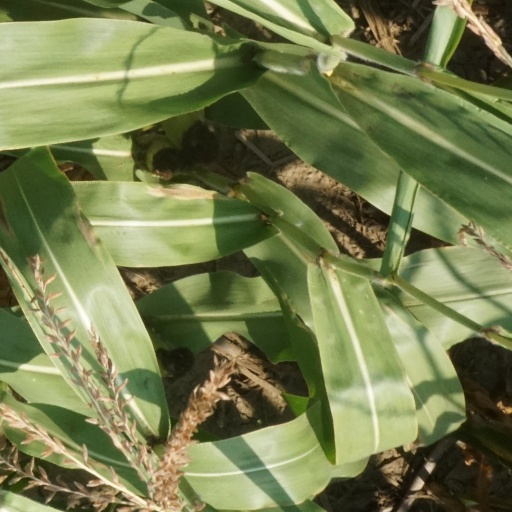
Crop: maize; corn